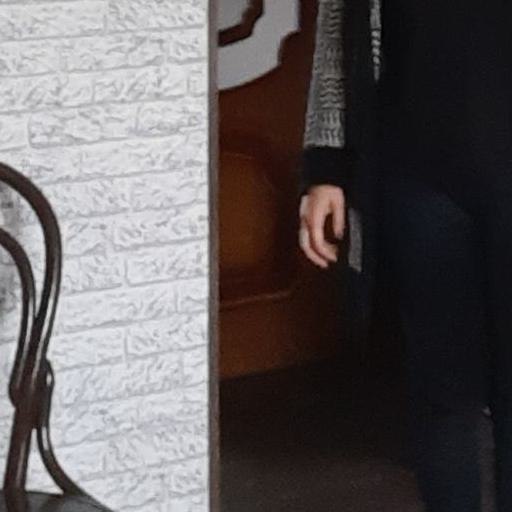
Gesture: no_gesture